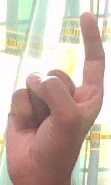
ASL sign: Z